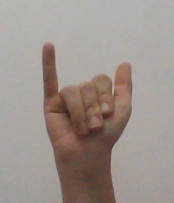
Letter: ya